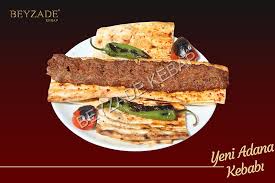
Yemek: kebap